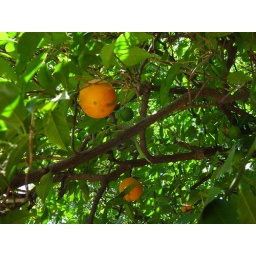
This is a real orange tree in Eli's backyard